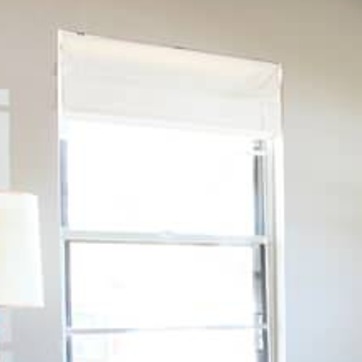
Material: glass